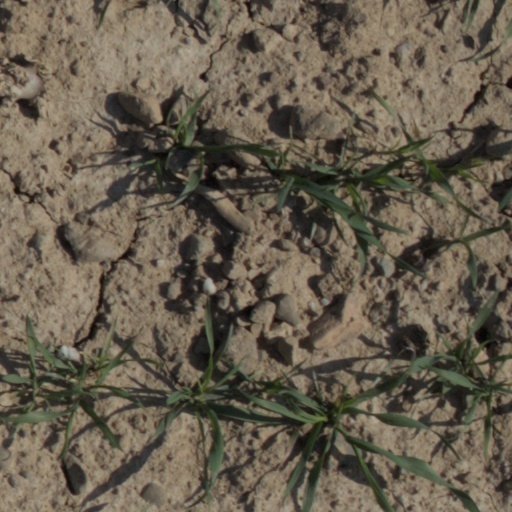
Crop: wheat